Chironomus annularius

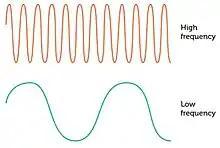
Frequency (High vs. Low)

Swarming behavior or "aerial aggregations" is a common social behavior for the fly species. There are costs and benefits to grouping with other members of your species. Individuals experience decreased rates of predation. This is due to an overall decline by predators on a swarm as well as the dilution of predator attacks per individual. Feeding has also been proven to be more efficient in larger populations. This may be due to group communication and direction to food and resources. Lastly, swarming of males increases the attraction of females, because the sound of the flight tone is amplified when they band together. This may not necessarily increase reproductive success of all individuals, but rather individuals that are able to detect and mate with females first experience the benefit of increased reproductive fitness.